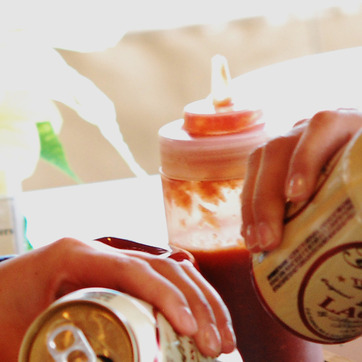
Material: plastic